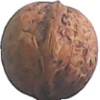
Label: Walnut 1